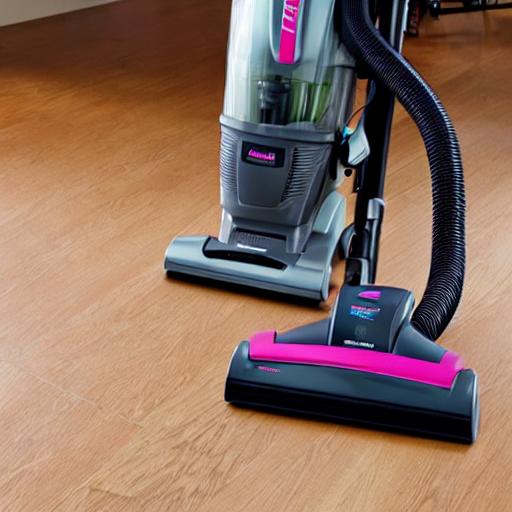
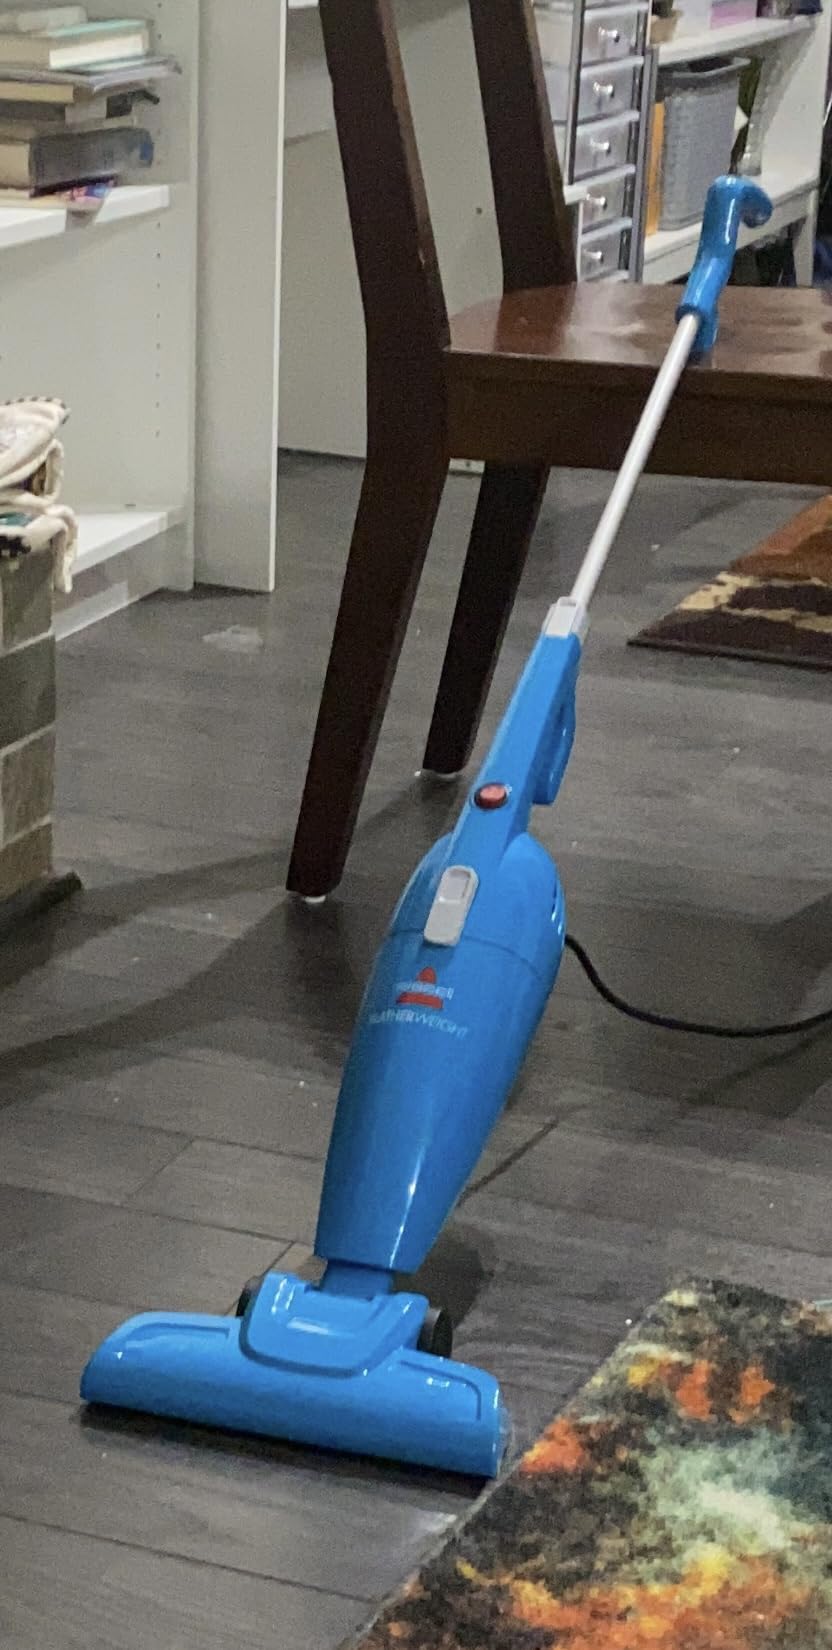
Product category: items_vacuum
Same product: no